Presbyterian Church in the United States of America

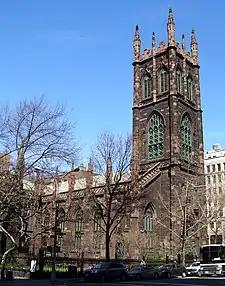
First Presbyterian Church in Manhattan, where Harry Emerson Fosdick preached "Shall the Fundamentalists Win?"

Briggs' heresy trial was a setback to the movement for confessional revision, which wanted to soften the Westminster Confession's Calvinistic doctrines of predestination and election. Nevertheless, overtures continued to come before the General Assembly. In 1903, two chapters on "The Holy Spirit" and "The Love of God and Missions" were added to the Confession and a reference to the pope being the anti-christ was deleted. Most objectionable to conservatives, a new "Declaratory Statement" was added to clarify the church's doctrine of election. Conservatives criticized the "Declaratory Statement" and claimed that it promoted Arminianism.